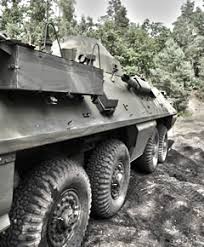
Label: BTR